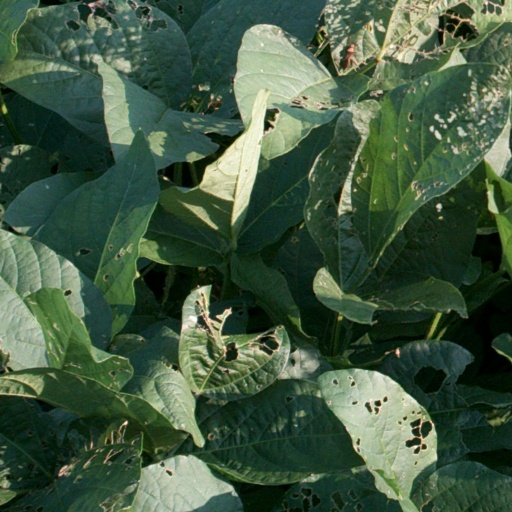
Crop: soybean